Mary Jane Watson

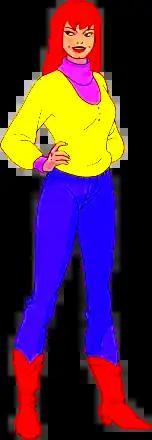
Mary Jane Watson as she appears in "Spider-Man" (1994).

Romance novelist Judith O'Brien wrote two young adult novels featuring a teenage Mary Jane in 2003 and 2004, with illustrations by Mike Mayhew. This version is a shy, insecure girl who knew Peter Parker from elementary school and deals with anorexia and peer pressure.